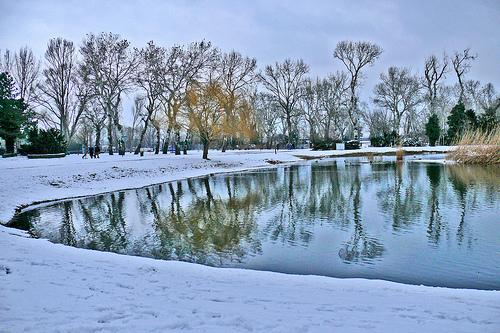
Weather: snow or frosty